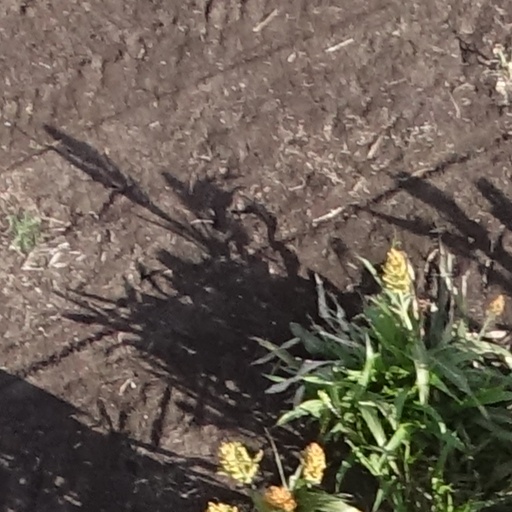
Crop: sorghum